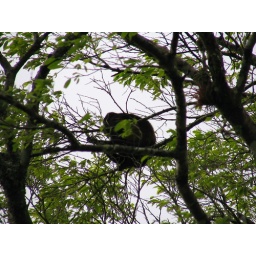
Monkey in a tree on the side of the road